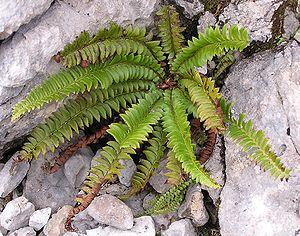
Polystichum lonchitis, appelé Polystic en lance, Polystic faux-lonchitis ou Polystic en fer de lance est une espèce de fougères de la famille des Dryopteridaceae, originaire d'Europe.